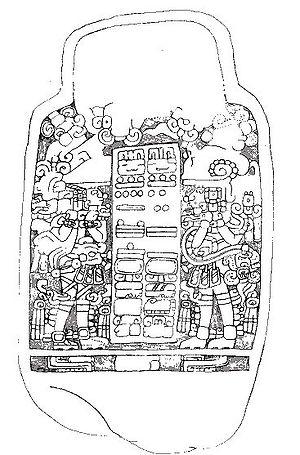
Takalik Abaj ou Abaj Takalik est un site archéologique mésoaméricain qui se trouve dans le piémont pacifique du Guatemala. En 800 av. J.-C., fut bâti un temple sacré qui, au fil du temps, s'agrandit en même temps que la ville.